WXLO

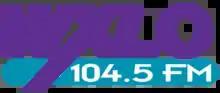
WXLO logo from August 9, 1991, to October 24, 2018

The station has been running an adult contemporary format since 1979, and the call sign WXLO was chosen in January 1984 by station management in tribute to the former New York station (which is now WEPN-FM). In 1991, the call sign was modified to WXLO-FM when its then-sister station WFGL (960 AM) became WXLO as part of a maintenance simulcast of the FM's programming while its owners looked to sell the AM off, which was done in 1994. The station was reassigned the WXLO call sign by the Federal Communications Commission on June 5, 1997.